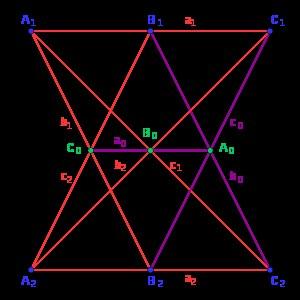
Dans une approche axiomatique de la géométrie projective, un plan projectif est une structure comprenant un ensemble de points, un ensemble de droites, et une relation, dite d'incidence, entre points et droites qui vérifie les axiomes d'incidence. S'il satisfait de plus le théorème de Desargues, pris alors comme axiome, il s'agit d'un plan projectif arguésien.